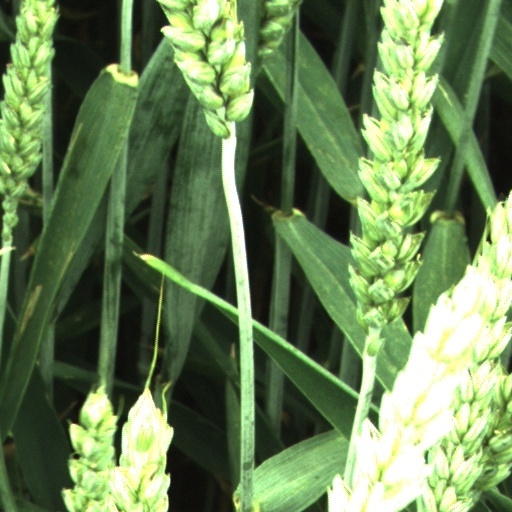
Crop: wheat